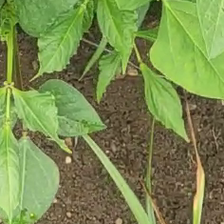
Weed species: Lavhala_(Cyperus_Rotundus)